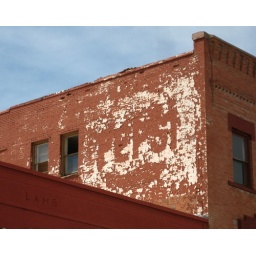
This ghost sign for Pepsi was on a wall in La Junta, Colorado.